Sarah Fisher

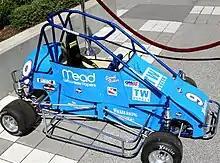
Sarah Fisher's quarter midget race car, displayed at the 2007 Indianapolis 500

Fisher was given her first car, a Barbie pedal vehicle, at age four. She began racing at age five when her parents fitted her into a blue and white quarter-midget car she used for three years. Fisher's father devised a schedule to enter her at small, indoor tracks during the winter, and both her parents supported her early racing career. She cited Jacques Villeneuve, Steve Kinser and Dave Blaney as her racing heroes. When Fisher turned eight, she began racing go-karts in her age group on the East Coast of the United States, and learned of how karts worked from her father. She joined the World Karting Association (WKA), winning the Grand National Championship four times in 1991, 1993 and 1994; she was also Circleville Points Champion in 1993. Fisher and her family viewed her karting days as a family activity, not as a precedent to progression in the sport. She was introduced to endurance karting in 1994, learning endurance and patience, and reinforcing her smooth driving style. Fisher's father raised the seat in her car by and cut down on its front to improve her visibility, and she won the 1995 Dirt Track Racing Round-Up Rookie of the Year award.